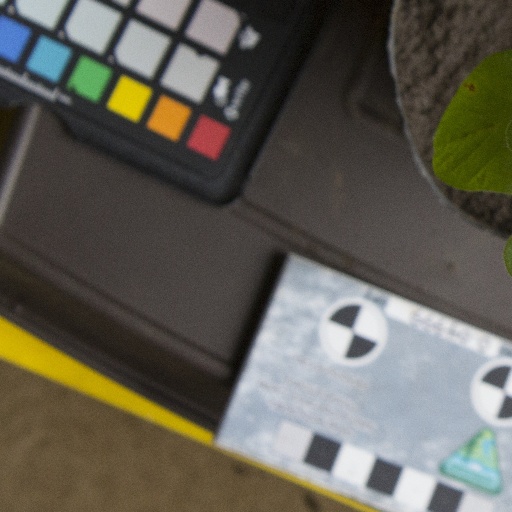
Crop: soybean